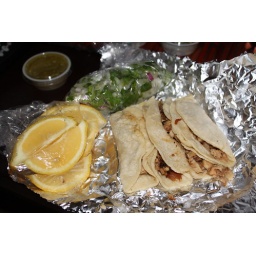
taco truck chicken tacos in freshly handmade tortillas! BOMB.COM! :)